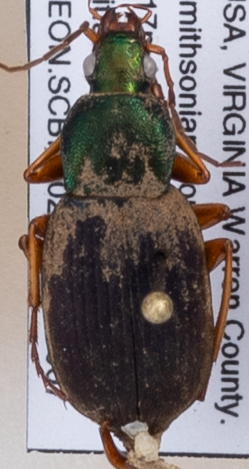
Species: Chlaenius aestivus
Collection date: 2018-06-07
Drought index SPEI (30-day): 2.09
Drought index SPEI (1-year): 0.24
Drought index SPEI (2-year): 0.8